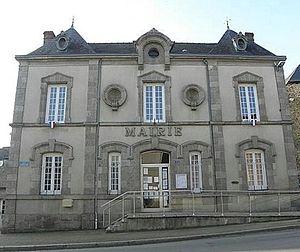
Mairie de Gaël (35).
Gaël est une commune d'Ille-et-Vilaine, dans la région Bretagne, en France.